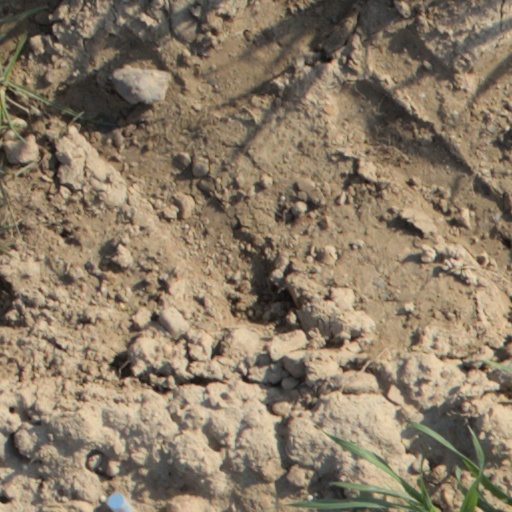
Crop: wheat